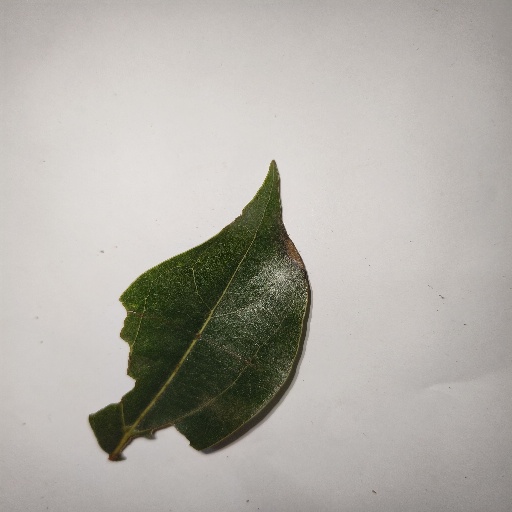
Species: Camphor
Leaf condition: Shot Hole